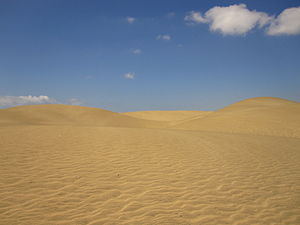
Maspalomas / Galleri
Maspalomas eller Maspalomas - Costa Canaria er et byområde og en turistby på den sydlige del af den kanariske ø Gran Canaria. Maspalomas består af turistområderne Campo Internacional, San Agustín, Playa del Inglés, Meloneras, Sonnenland og den lokale by San Fernando. Disse områder er alle sammenvoksede og udgør et samlet byområde. Det er den største turistby på Gran Canaria. Maspalomas er en del af kommunen San Bartolomé de Tirajana og har omkring 33.000 indbyggere.